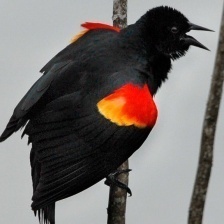
Species: RED WINGED BLACKBIRD
Scientific name: AGELAIUS PHOENICEUS